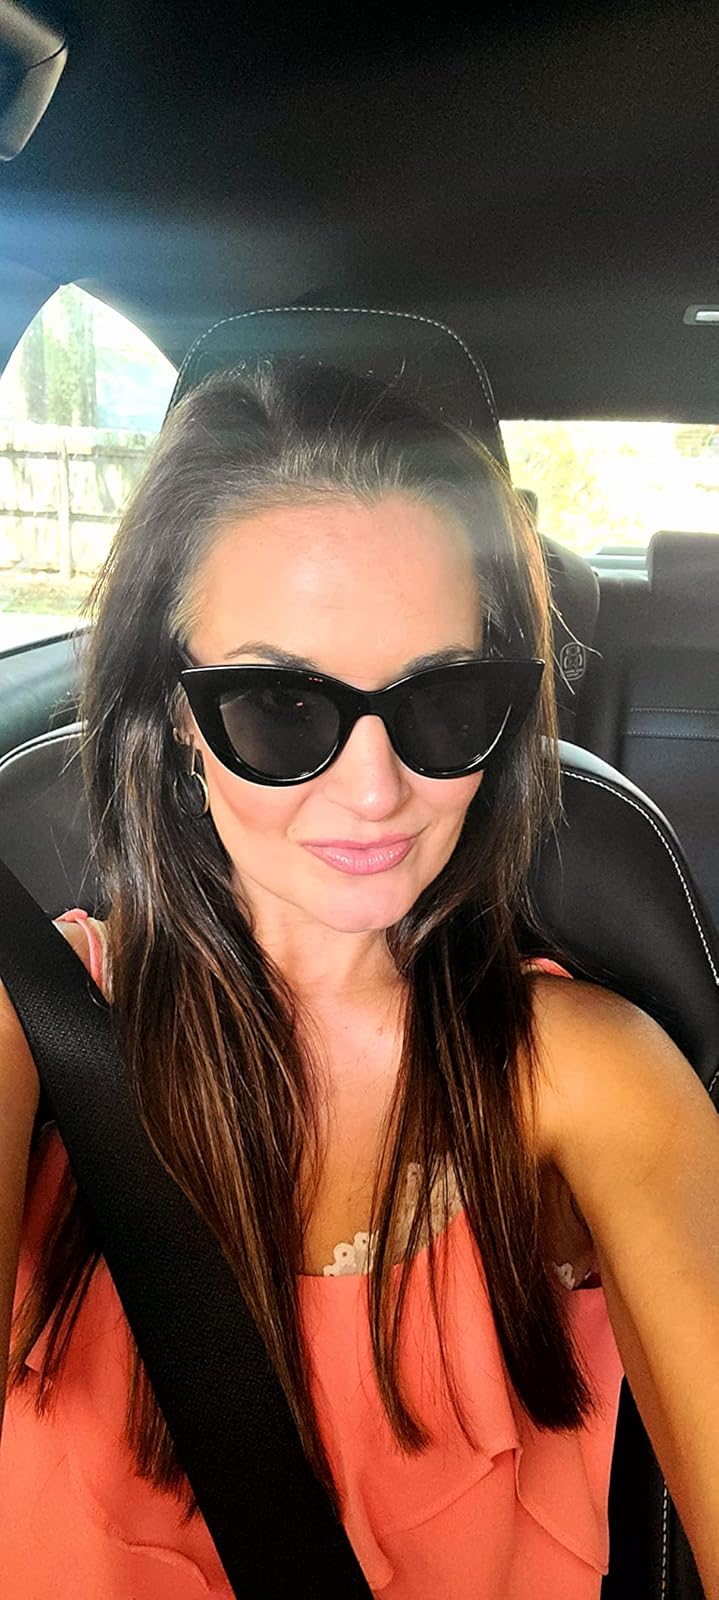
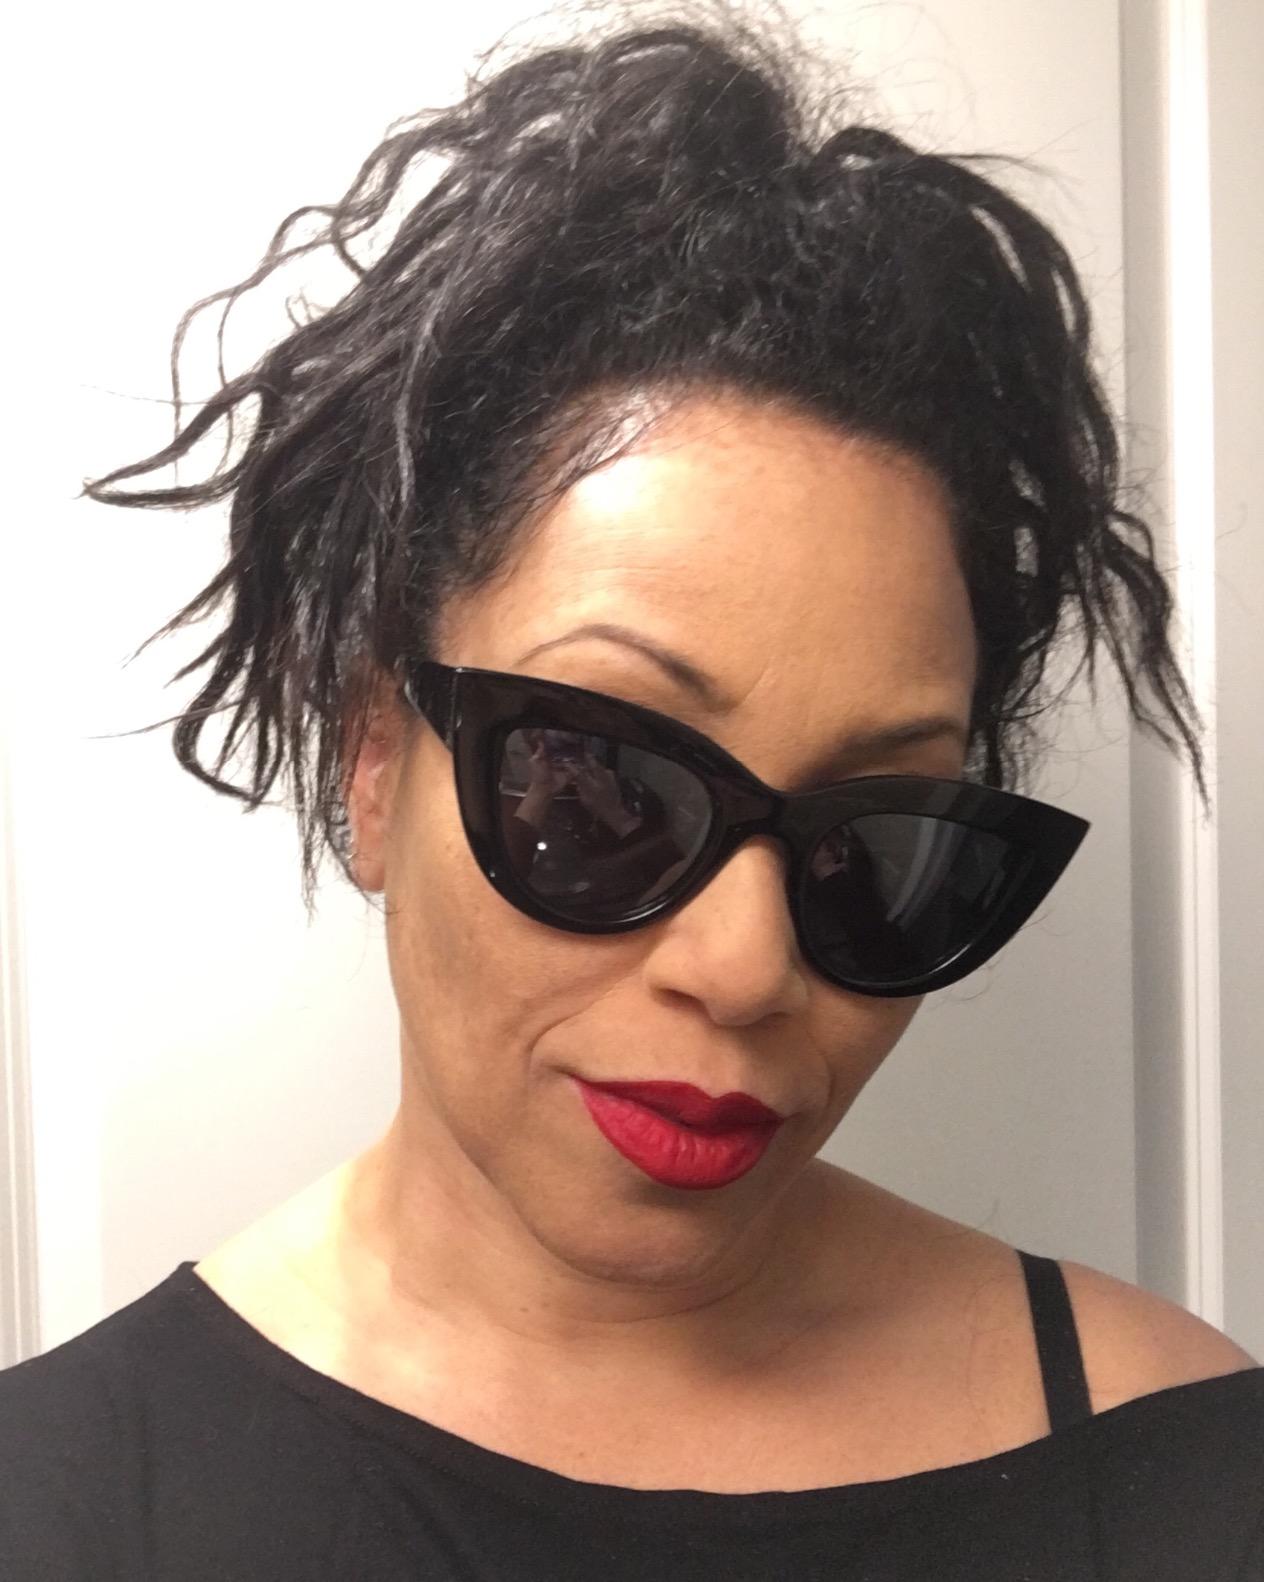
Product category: accessories_sunglasses
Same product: yes